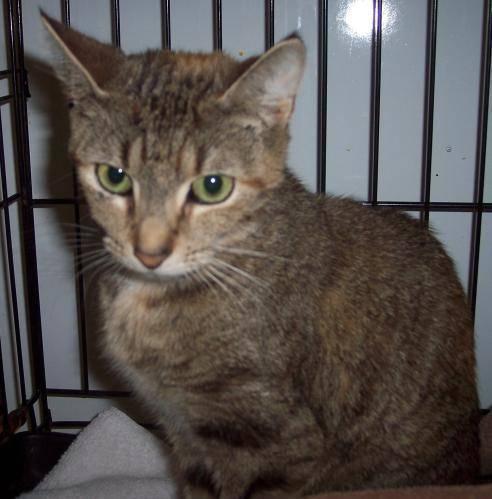
cat